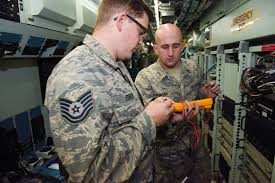
Label: Rs-24